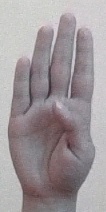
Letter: kaaf